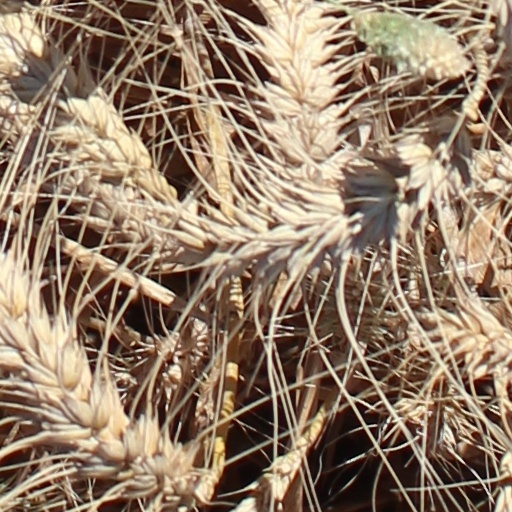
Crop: wheat